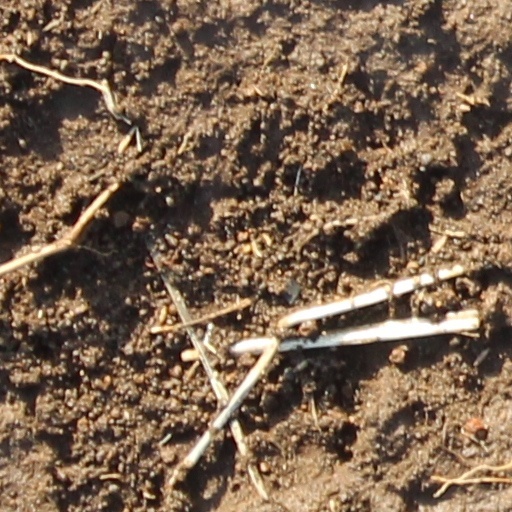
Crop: wheat